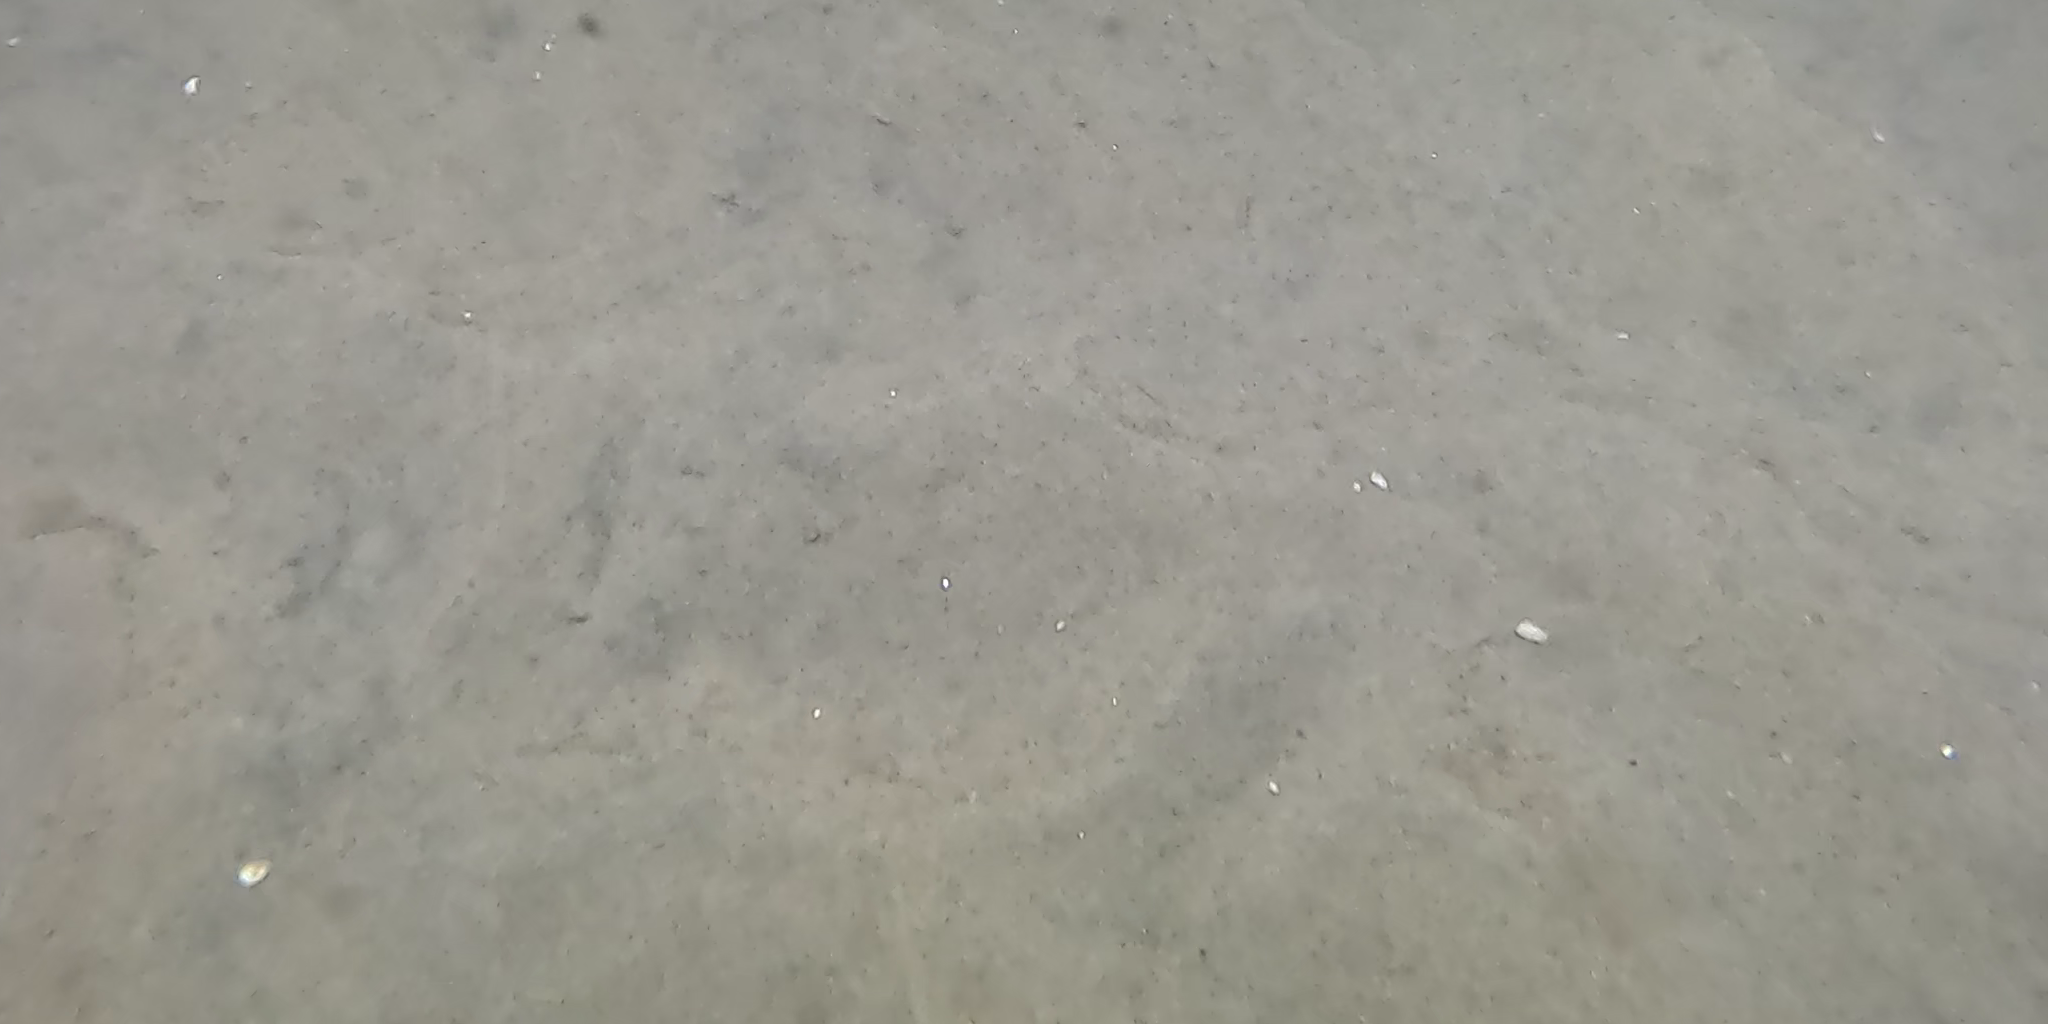
Seabed habitat: sand